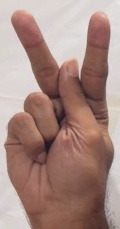
ASL sign: K